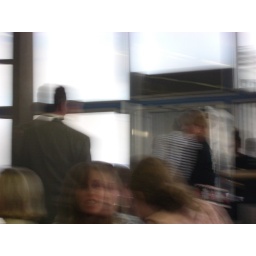
70 Thats Koby in the striped shirt followed by his agent